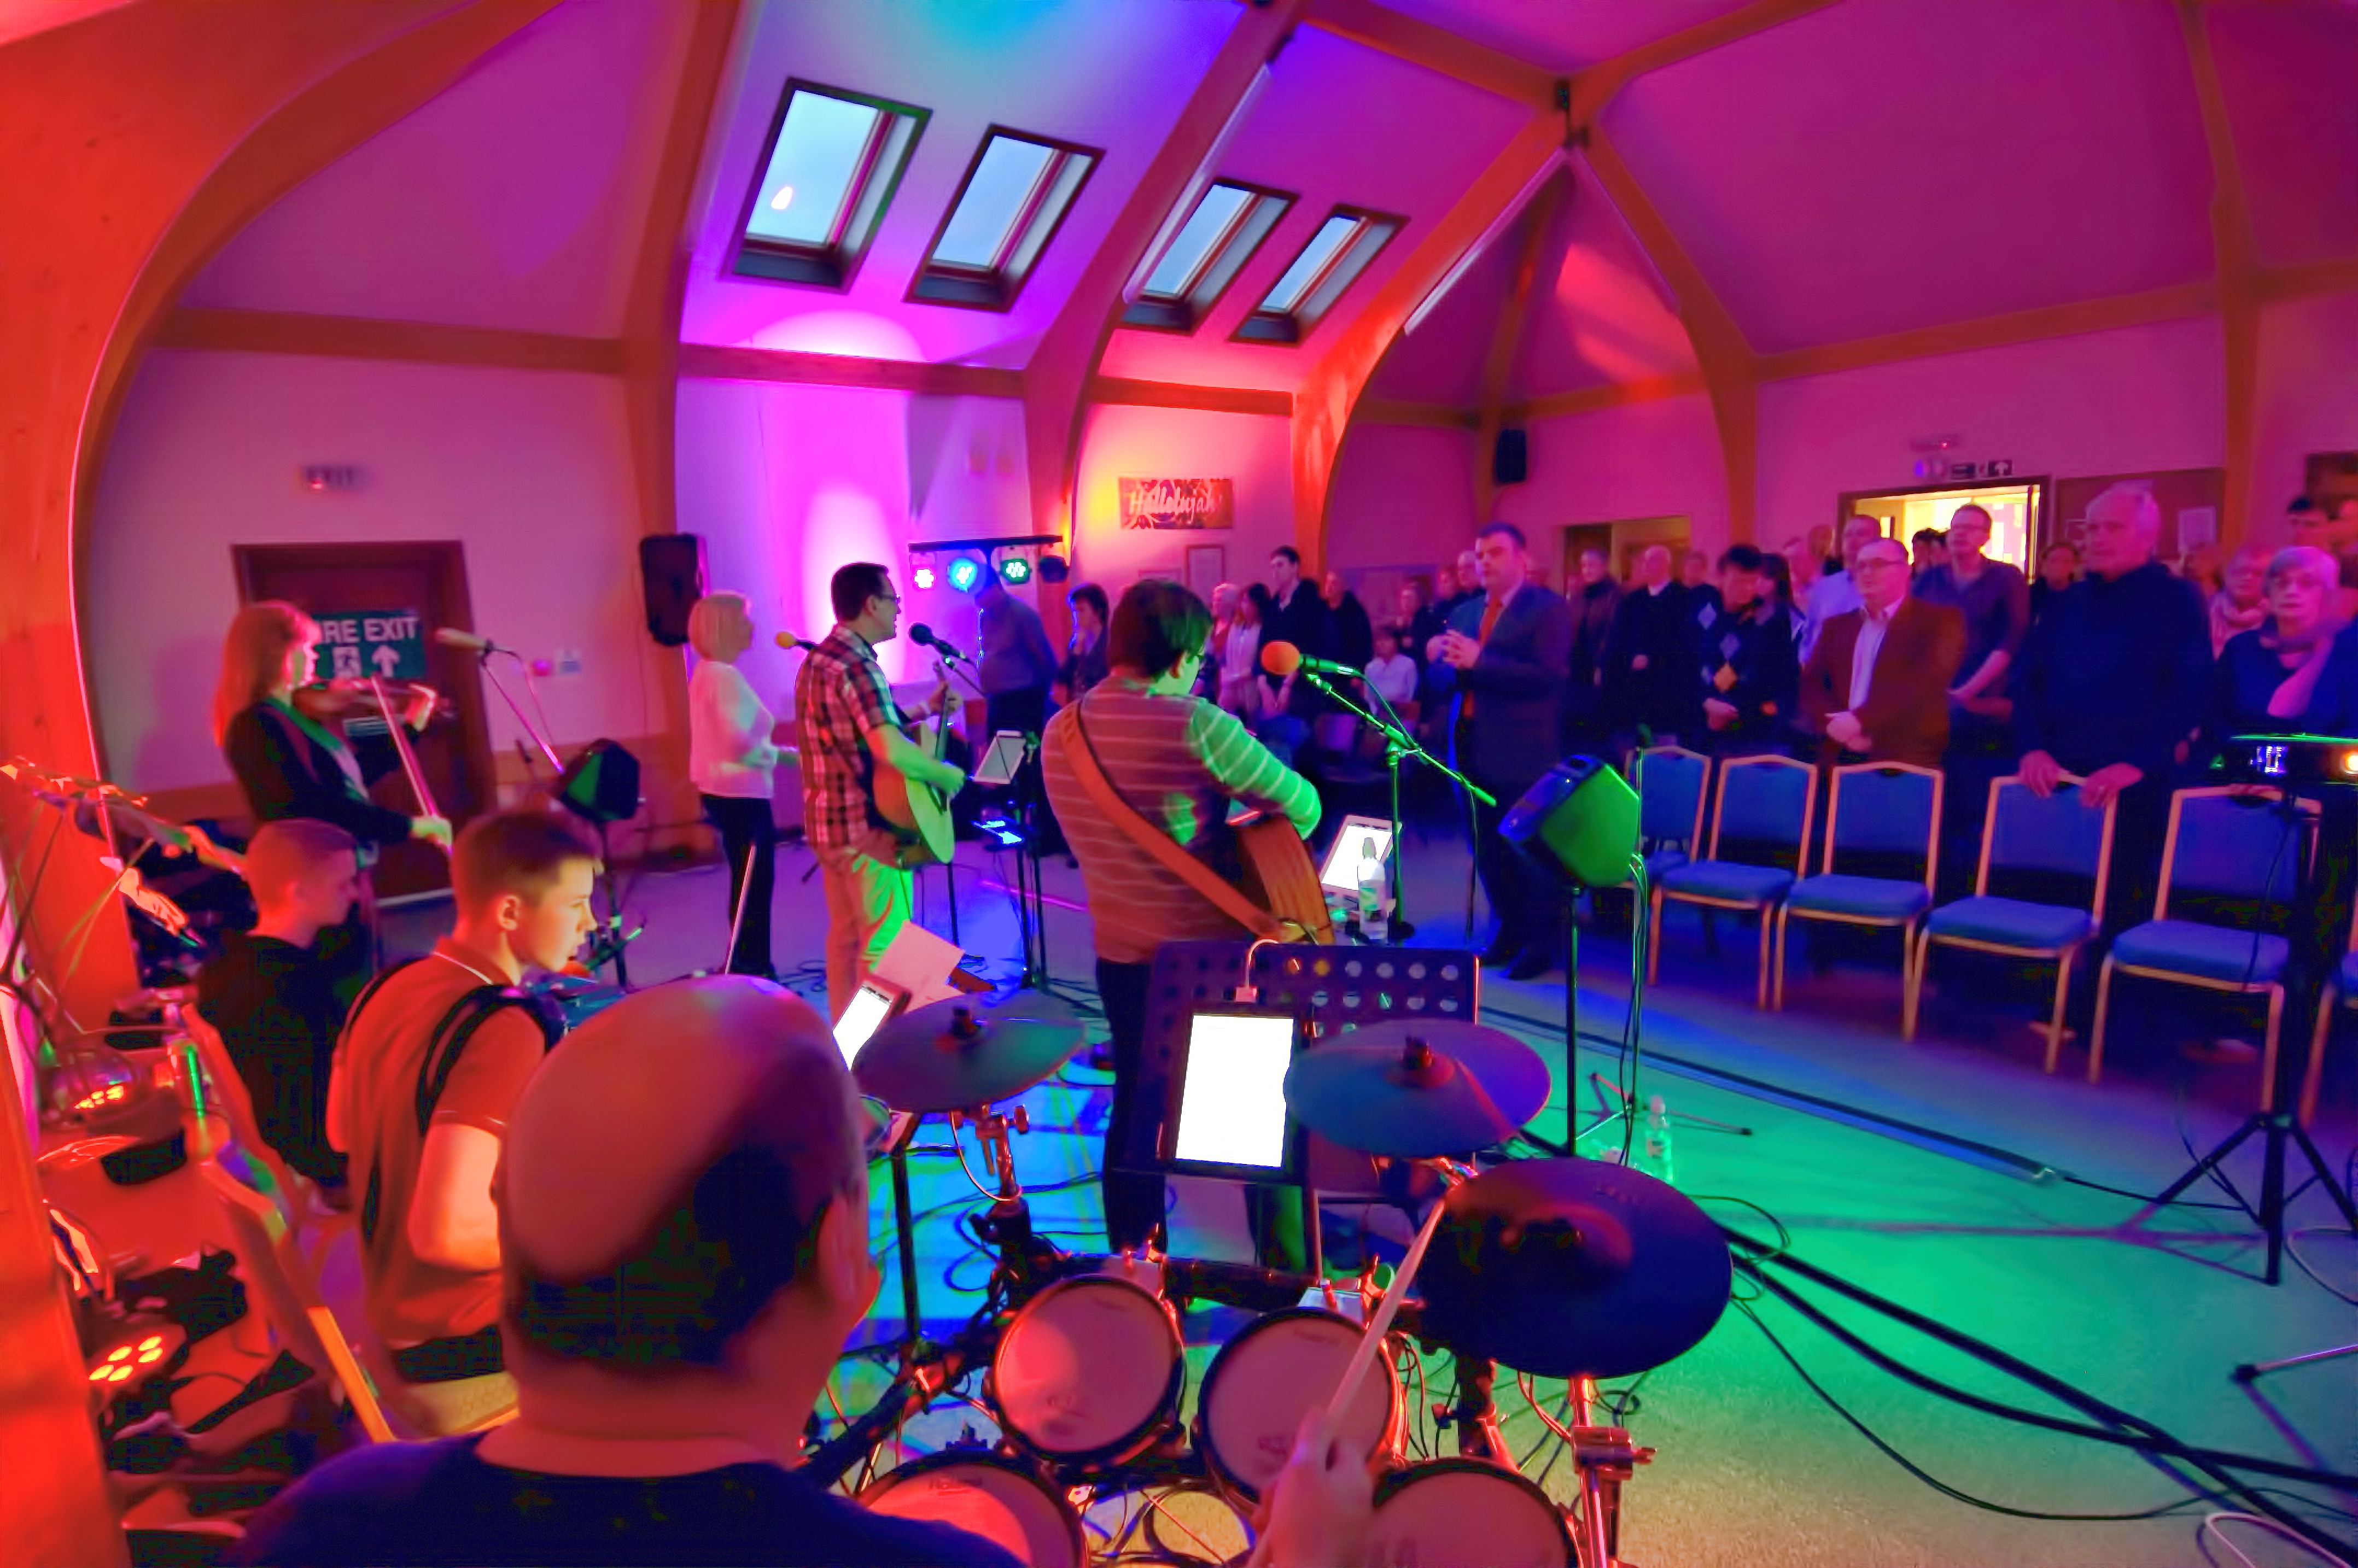
lighthouse, audience, club, party, disco, kyle, cedarcourtministries, flameinthewest, nightclub, function hall